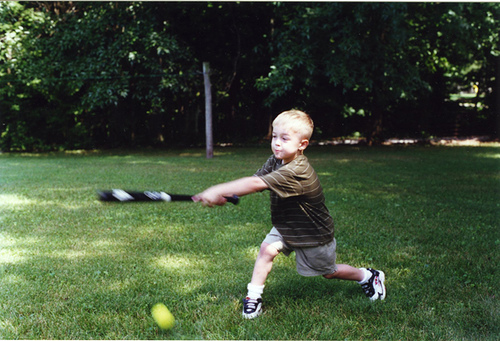
một cậu bé vung gậy bóng chày nhưng lỡ bóng